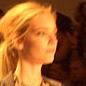
Age: 30